Kinvara

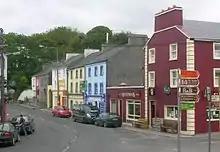
Street of Kinvara in 2007

Kinvara is home every year to two festivals, "" ("cuckoo festival") an Irish traditional music festival at the start of May and the "Cruinniú na mBád" ("gathering of the boats") in mid August.